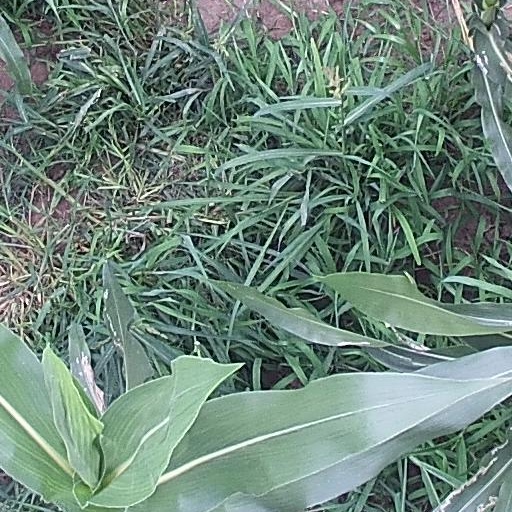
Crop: maize; corn